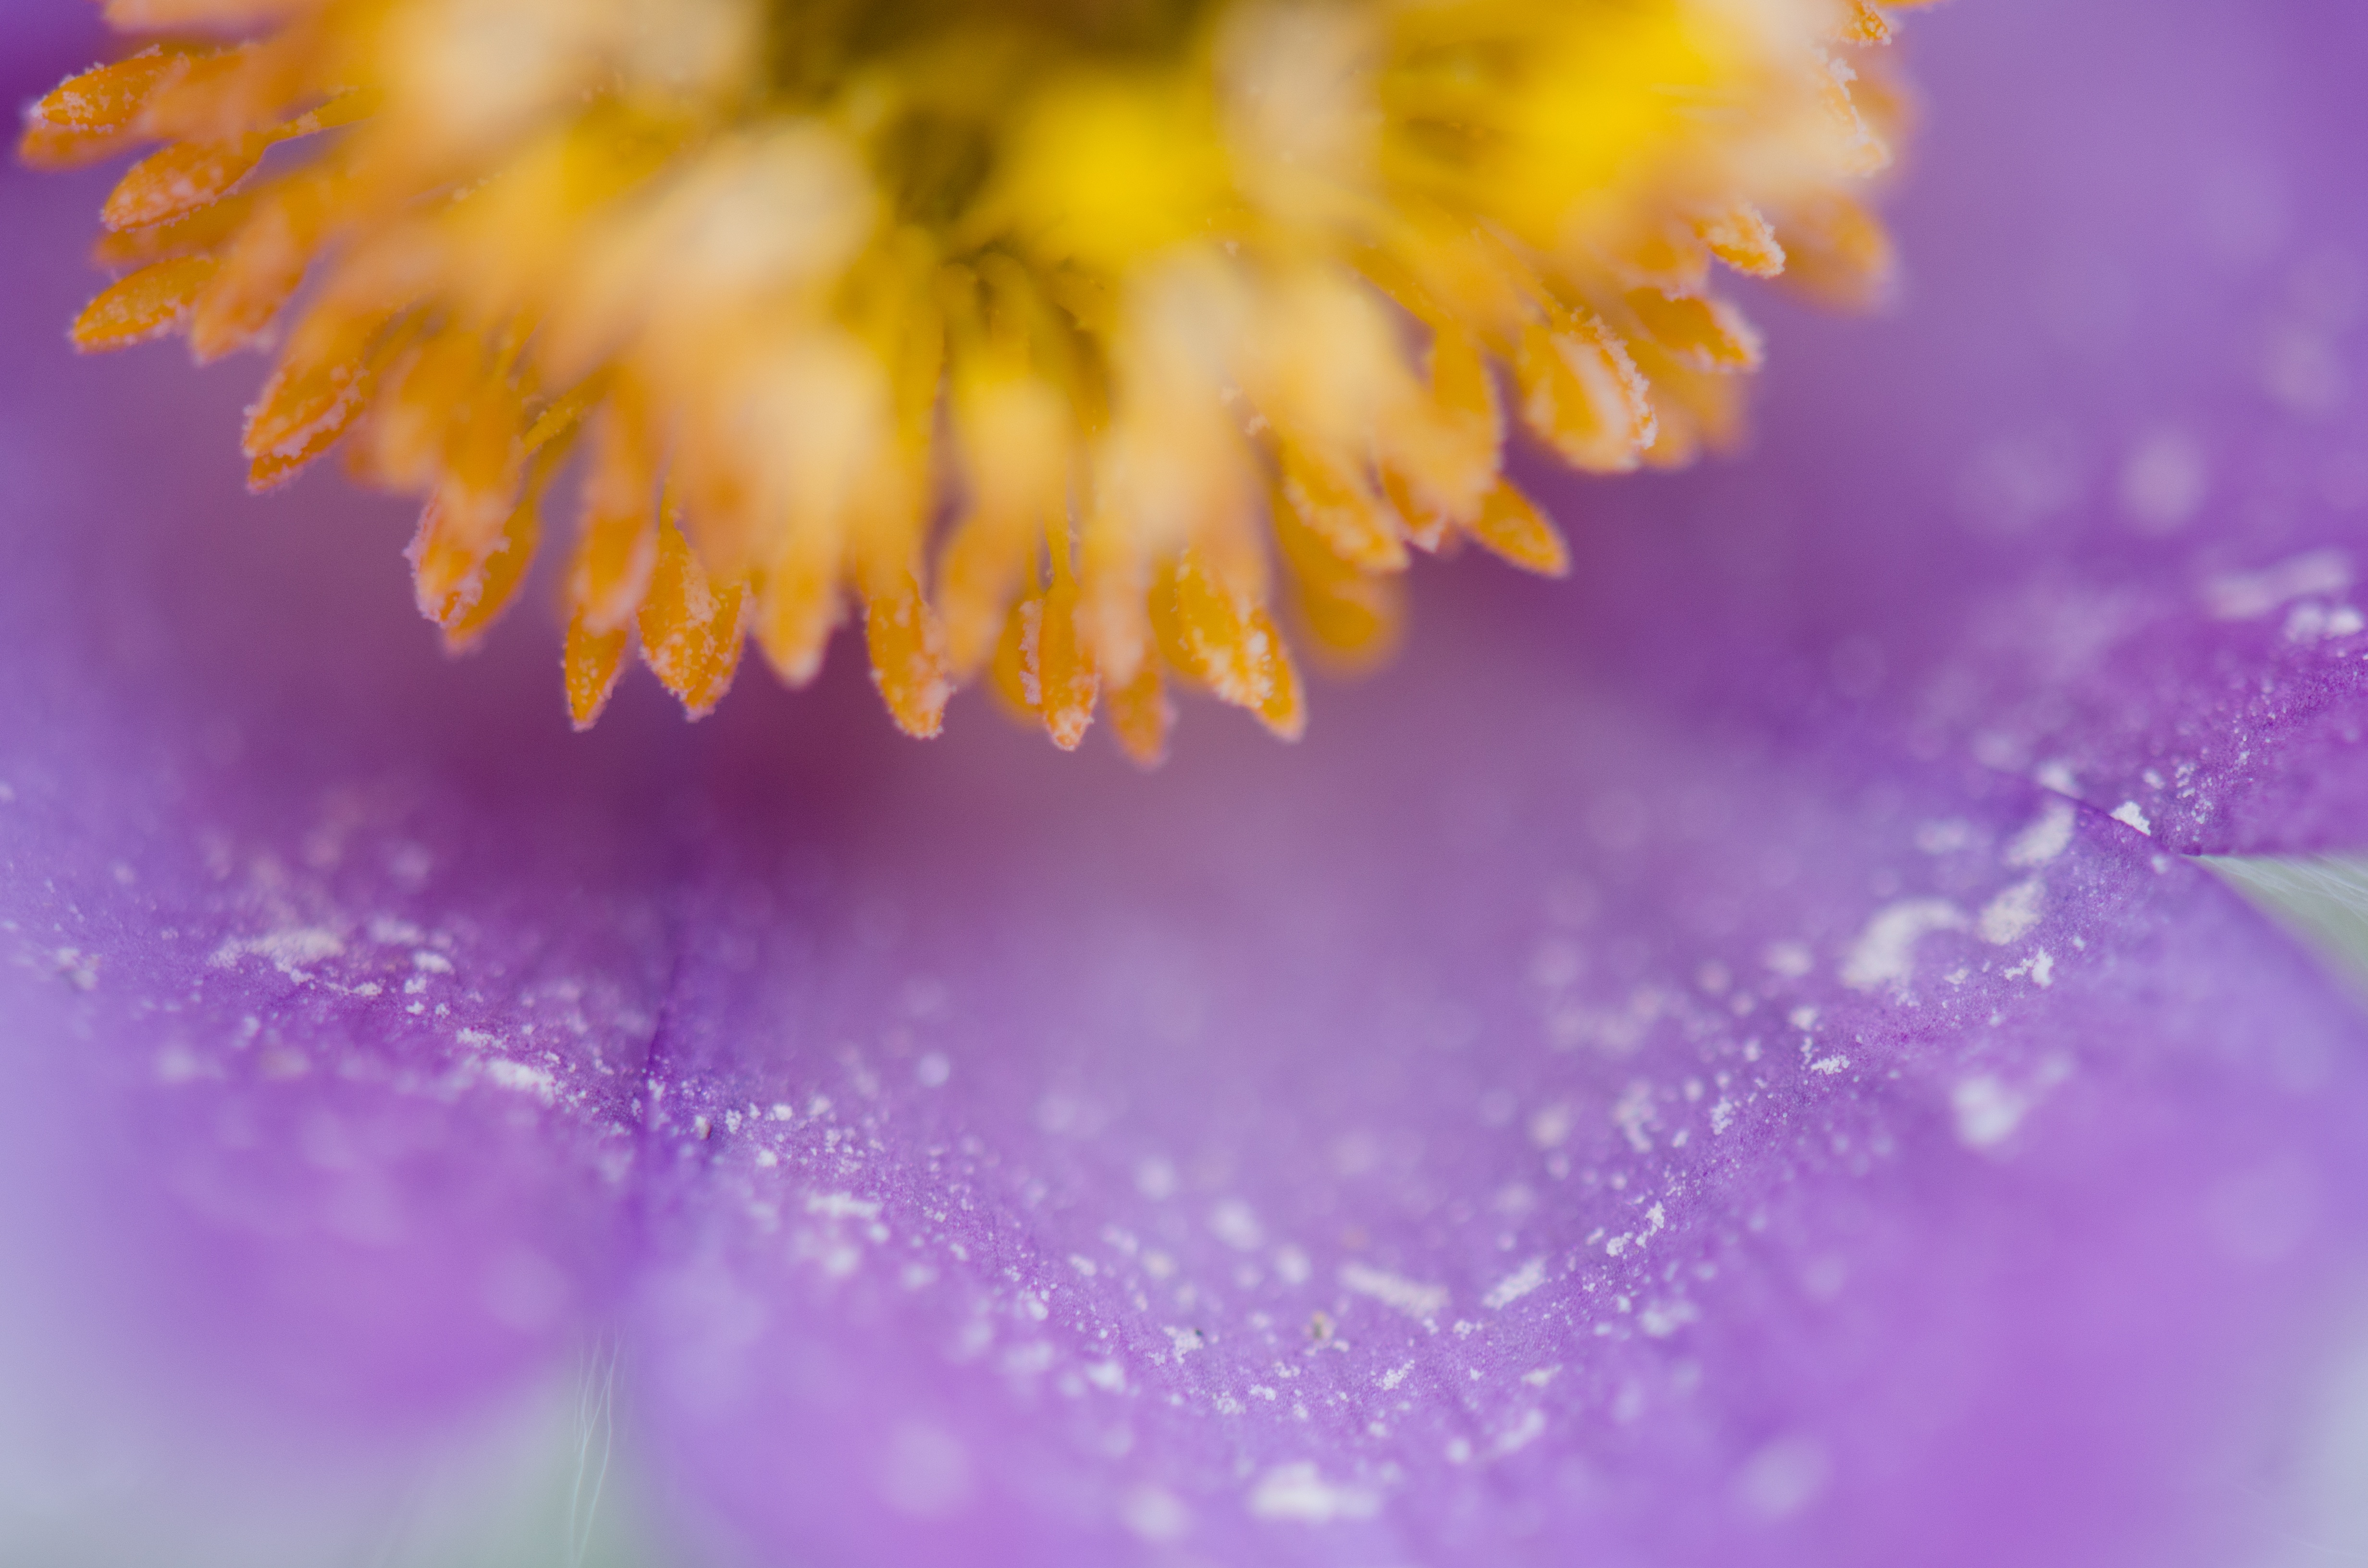
blossom, dew, plant, photography, sunlight, leaf, flower, petal, pollen, yellow, flora, wildflower, close up, moisture, macro photography, plant stem